The Light (short story)

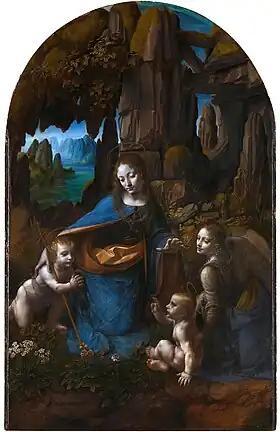
London version of "Virgin of the Rocks"

The Light is a science fiction short story by Poul Anderson. It was first published in "Galaxy Science Fiction" magazine in March 1957. The plot concerns the crew of a spaceship from the United States landing on the Moon during a period of intense Cold War tension, and the possibly disastrous consequences of their discovery there.